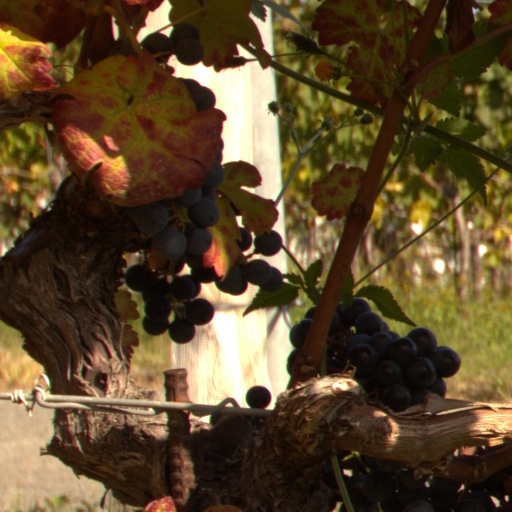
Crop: grape